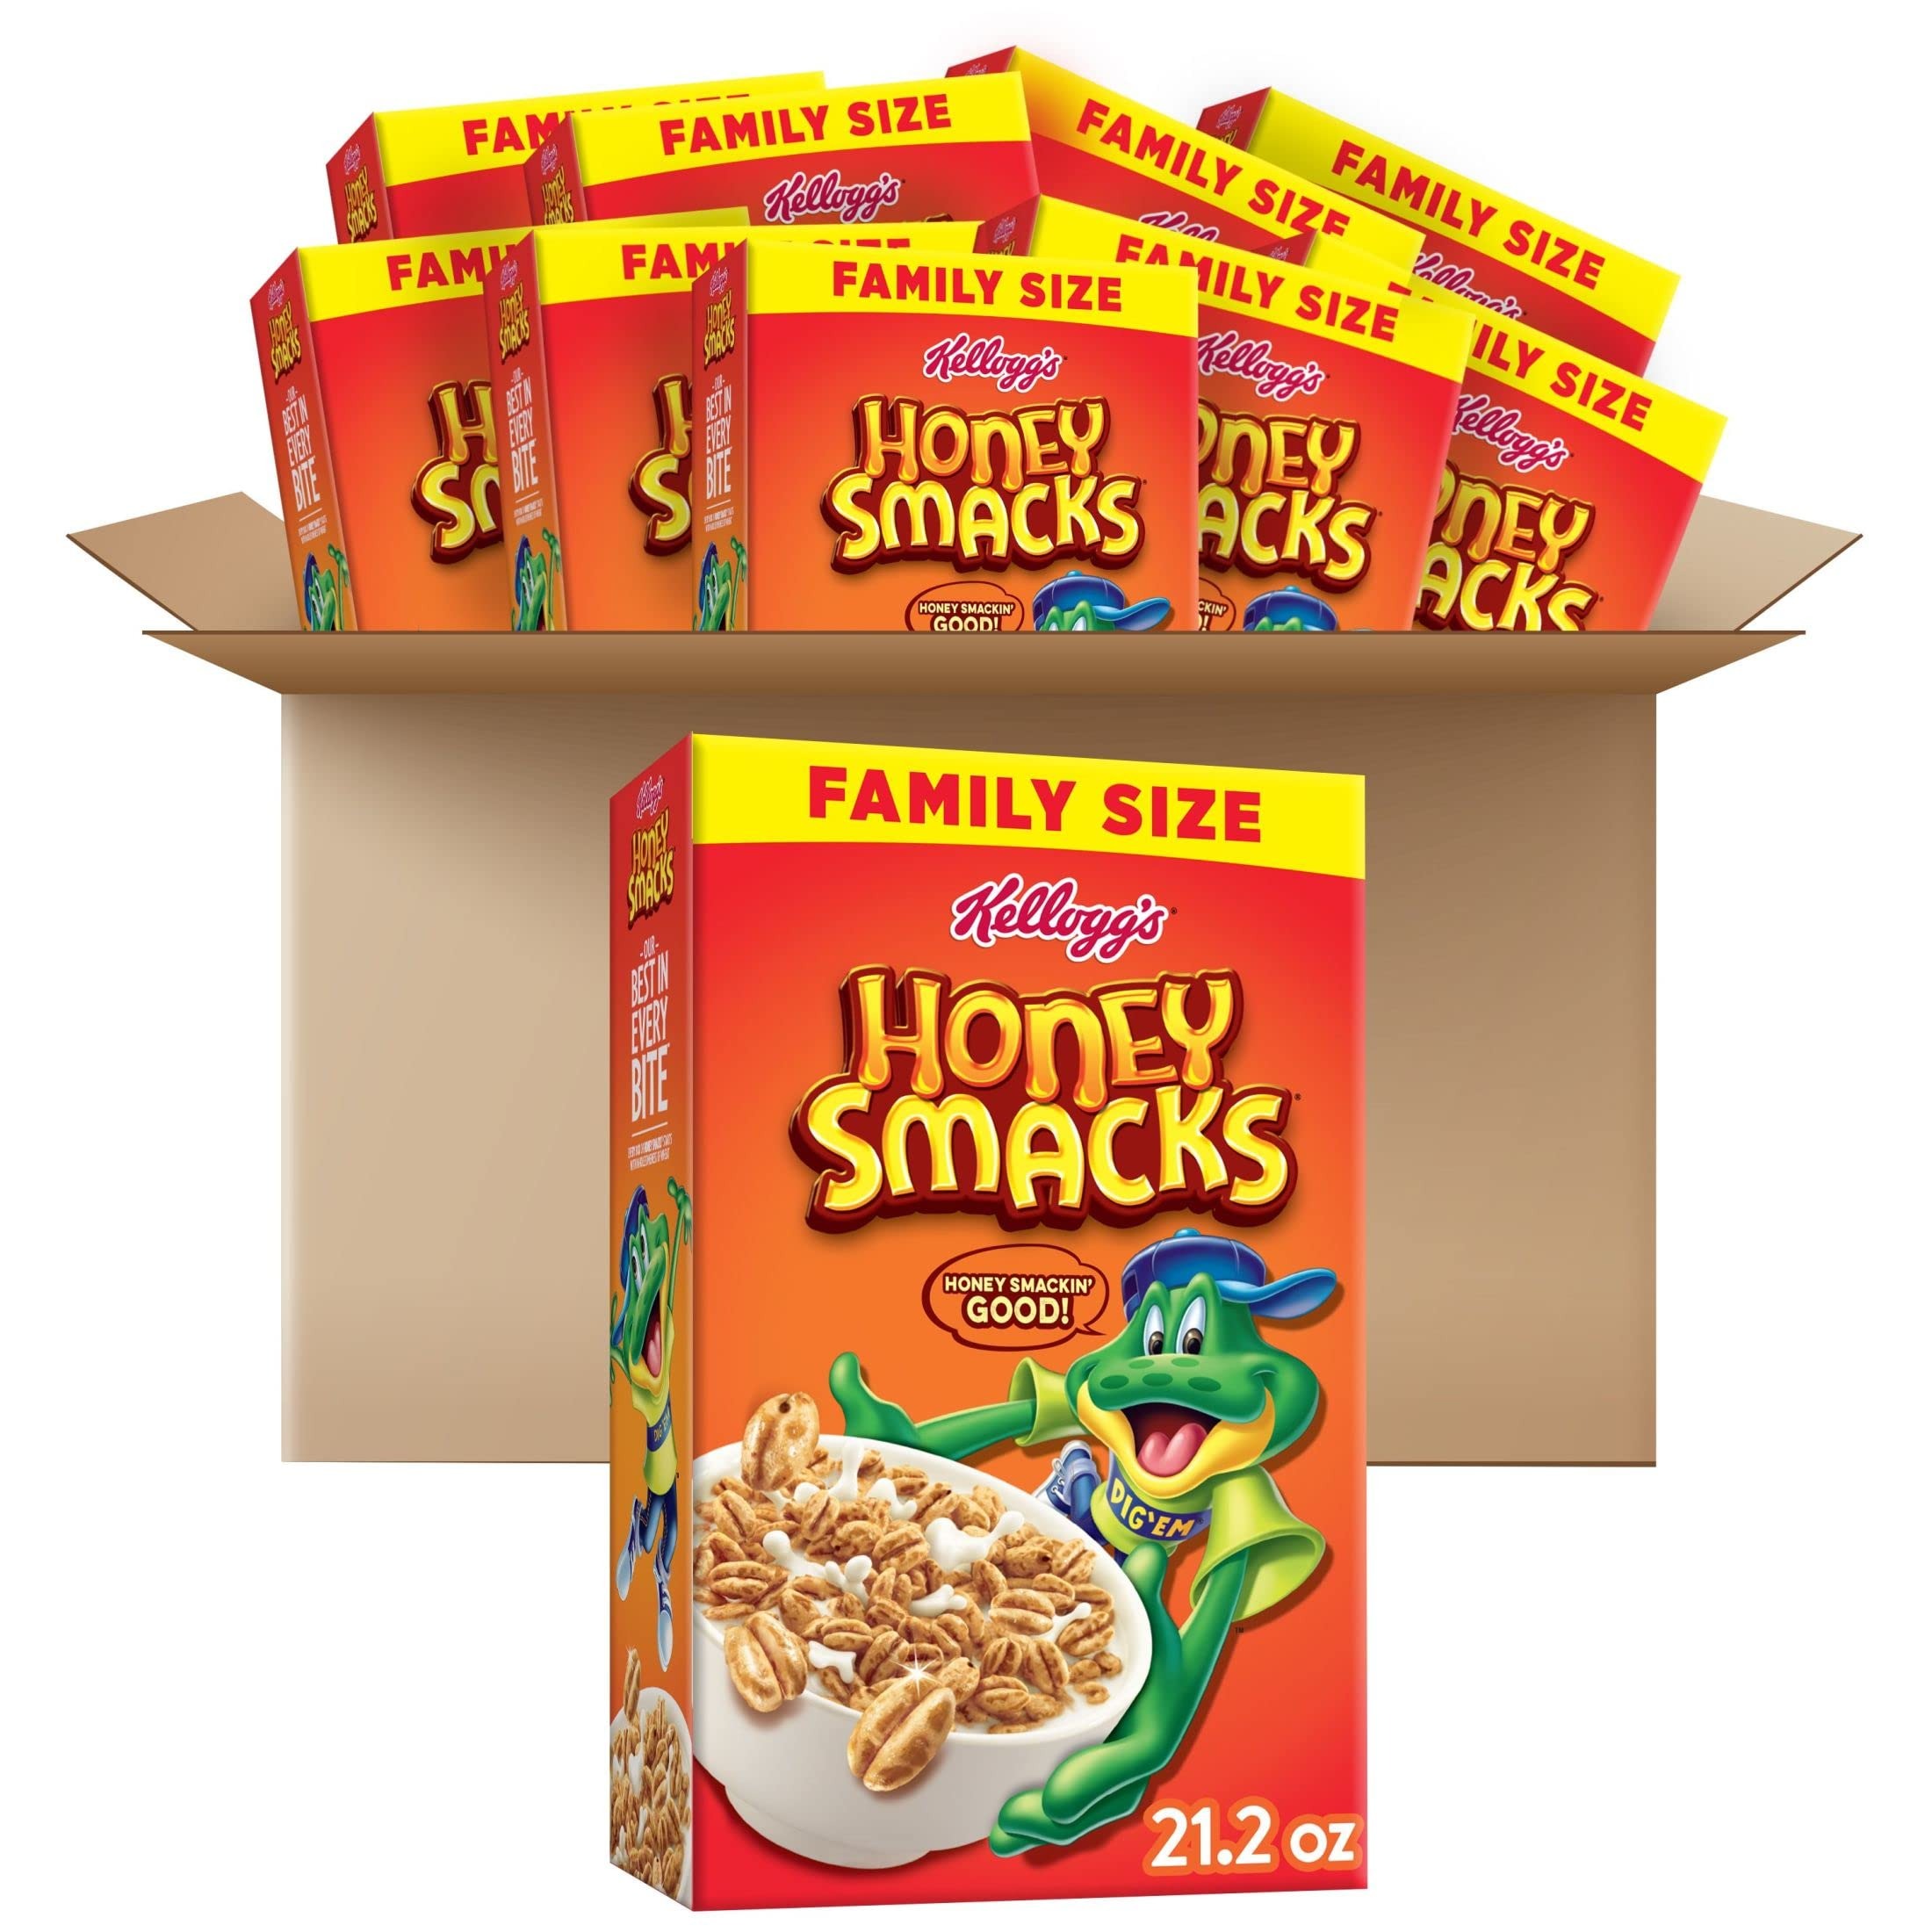
Item Name: Kellogg's Honey Smacks Cold Breakfast Cereal, Made with Whole Grain, Kids Snacks, Family Size, Original, 13.2lb Case (10 Boxes)
Bullet Point 1: Delicious, sweetened, puffed-wheat breakfast cereal made with honey; Enjoy by the bowlful with your favorite milk
Bullet Point 2: A crisp, family-favorite cereal perfect for both kids and adults; Crafted to help bring energy and smiles to your day
Bullet Point 3: Made with whole grain; No high fructose corn syrup; A fun part of any balanced breakfast; Kosher Pareve
Bullet Point 4: Pack some in a baggie for backpacks and lunchboxes; Stow some in your tote bag, car, and desk for anytime snacking
Bullet Point 5: Includes 10, family size 21.2-ounce boxes of ready-to-eat Honey Smacks Cereal; Packaged for freshness and great taste
Value: 10.0
Unit: Count

Price: 5.48